Long Meadow (Middletown, Virginia)

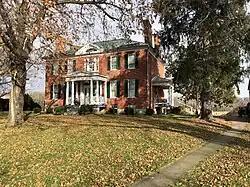

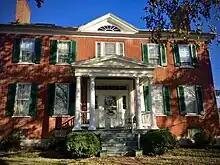

Long Meadow is a historic home located at Middletown, Warren County, Virginia. The home is located on the North Fork of the Shenandoah River and is in the shadow of Massanutten Mountain, in clear view of Signal Knob. The original homestead was one of the first settlements in the Valley and has been owned by three different families since the original house was built in the 1730s.